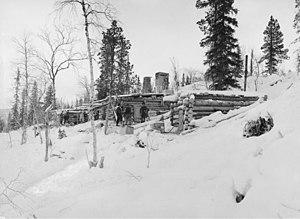
La Centrale hydroélectrique de Porjus est une centrale hydroélectrique situé à Porjus dans la commune de Jokkmokk, au nord de la Suède. Elle est située sur le cours du fleuve Stora Luleälv. Avec une puissance de 465 MW, c'est la troisième plus puissante centrale hydroélectrique suédoise, sa production annuelle est de 1 233 GWh. La centrale est la première qui fut installée sur le fleuve Luleälven, qui en compte maintenant 15 et est donc au total responsable de 10 % de la production électrique suédoise.